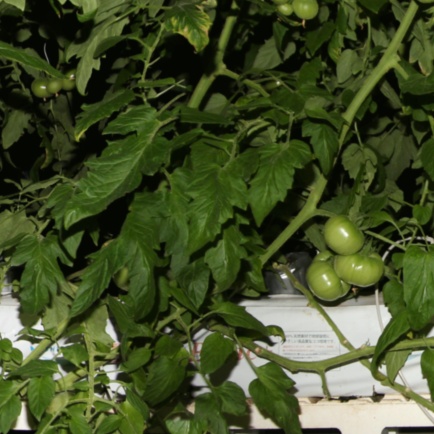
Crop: tomato